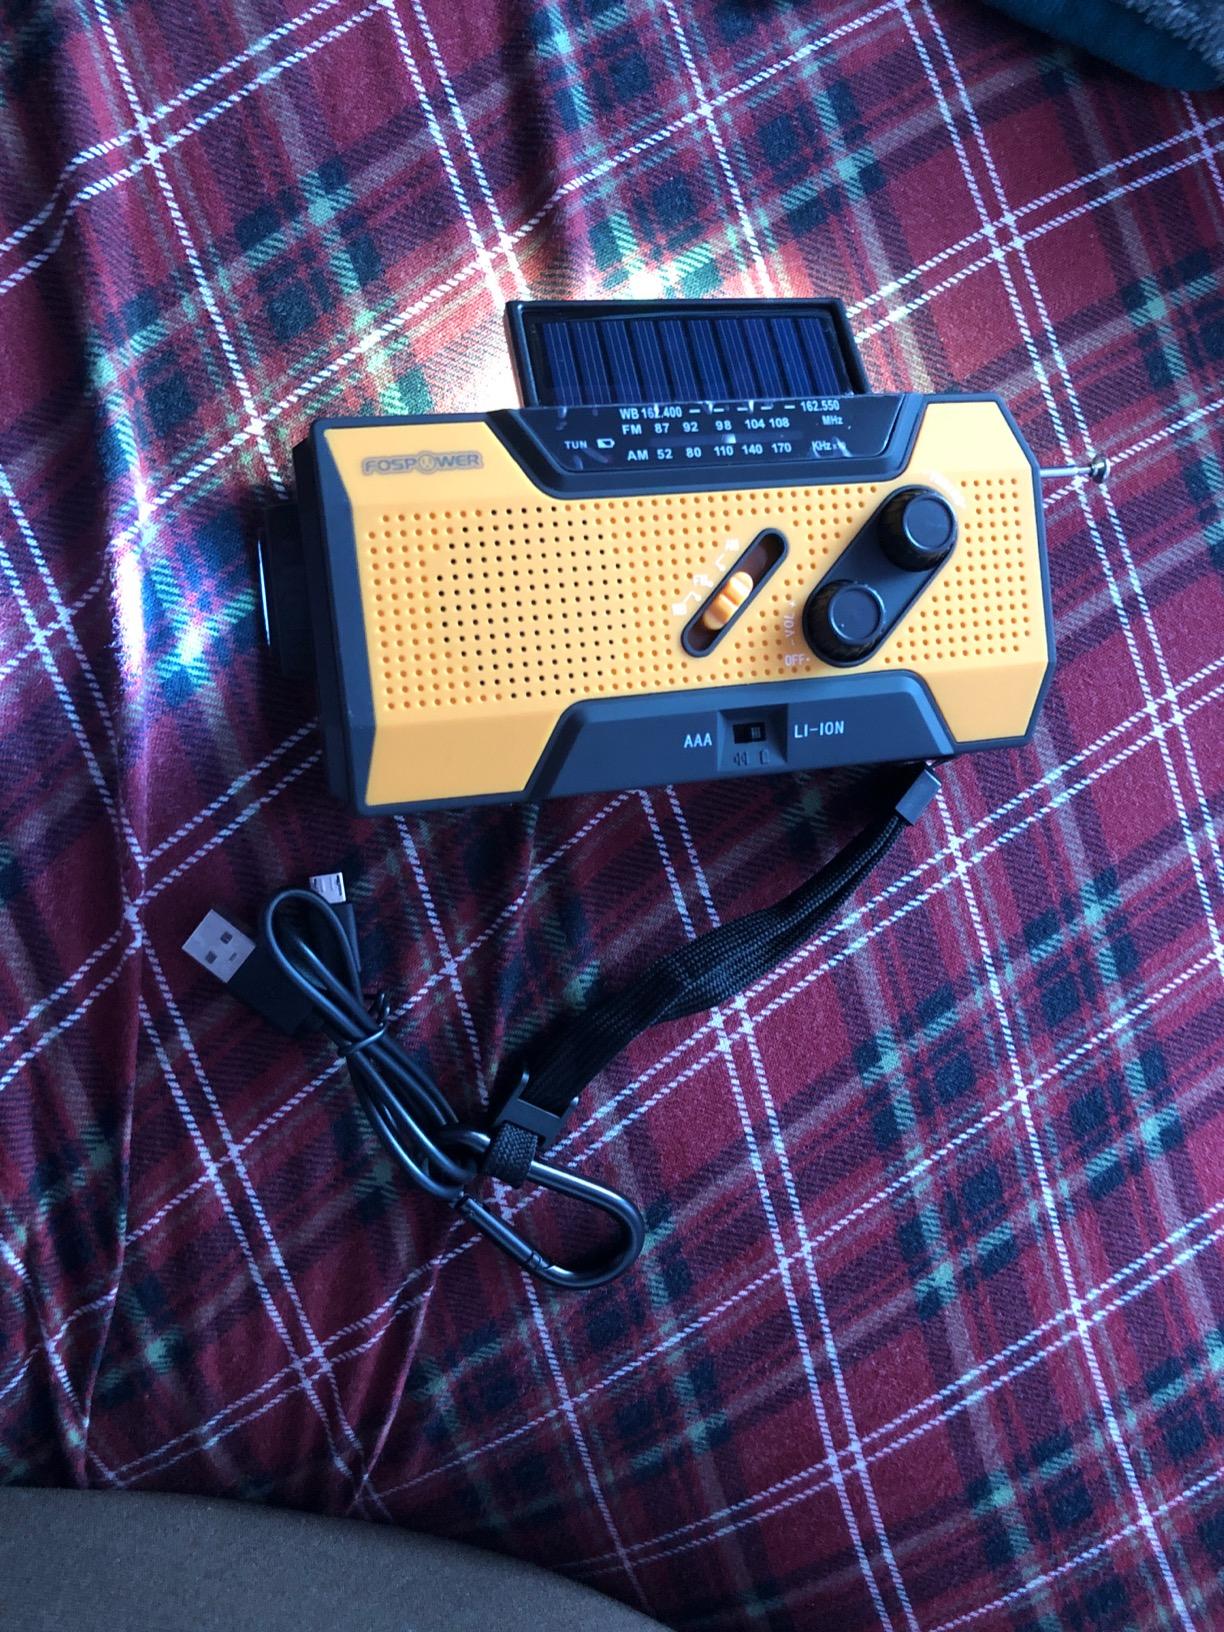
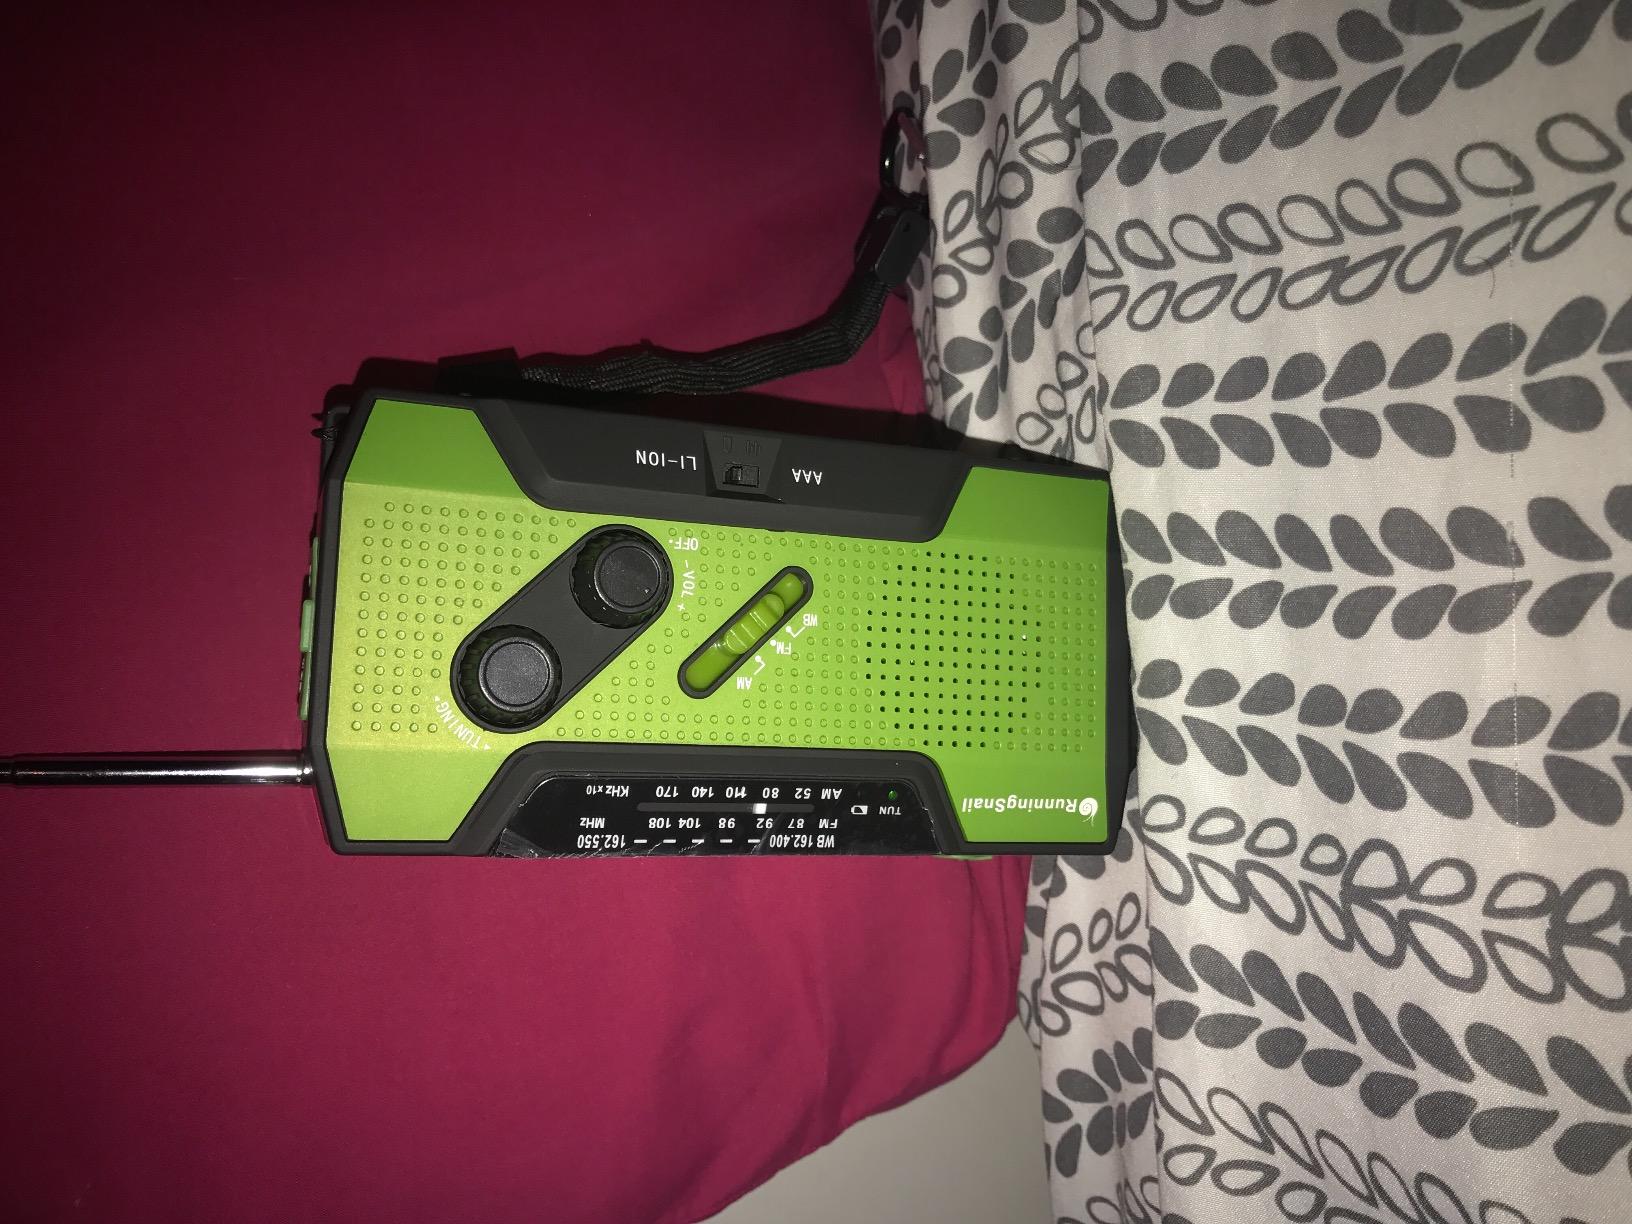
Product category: radio
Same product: no